Théodore Frère

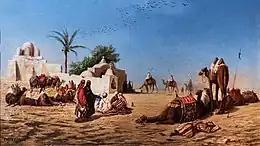
"The camel drivers' halt at the caravansera"

Charles-Théodore Frère (21 June 1814, Paris – 24 March 1888) was a French Orientalist painter. His younger brother, Pierre-Édouard, and his nephew and namesake, Charles Edouard Frère, were also painters.